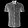
Label: Shirt